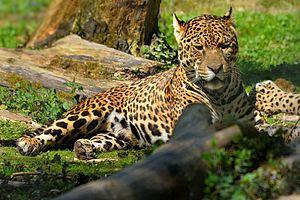
Bien qu'un grillage sépare l'appareil du fauve l'autofocus a pu faire le point au bon endroit et le grillage n'est plus visible
Un appareil photographique reflex numérique est un appareil photographique numérique de type reflex mono-objectif utilisant un capteur numérique de grande taille, ayant une visée reflex et permettant de changer d'objectif.